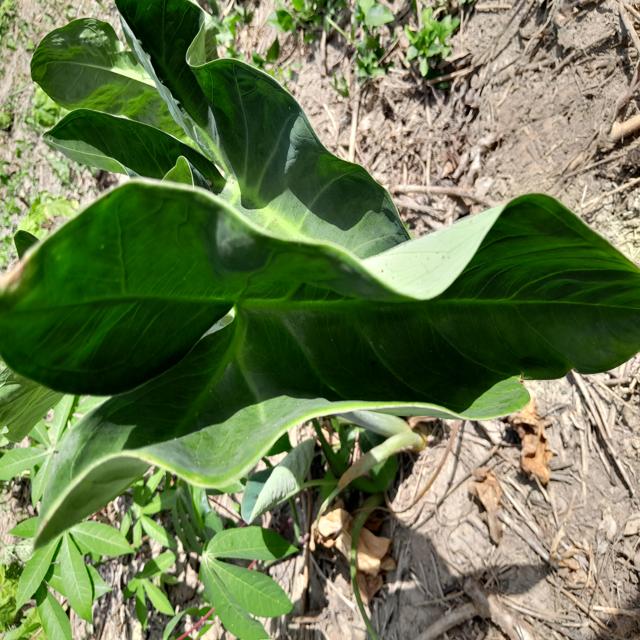
Label: Healthy